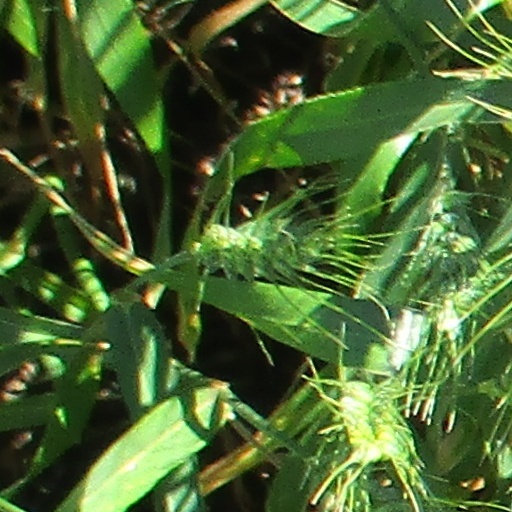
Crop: wheat